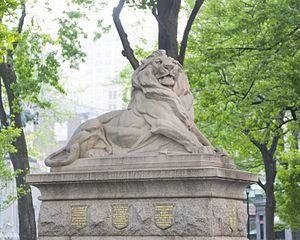
La réplique du Lion de Belfort (de Bartholdi) par (G.W. Hill) située au square Dorchester à Montréal.
Le lion de Belfort est un monument commémoratif en haut-relief, situé à Belfort en France au pied de la falaise de la citadelle. Il est l'œuvre du sculpteur alsacien, Auguste Bartholdi et commémore la résistance de la ville assiégée par les Prussiens durant la guerre franco-allemande de 1870. La ville et l'arrondissement de Belfort, correspondant à l'actuel Territoire de Belfort, furent laissés à la France lors de la signature du Traité de Francfort, en 1871. Ce fut la seule partie de l'Alsace à rester française.